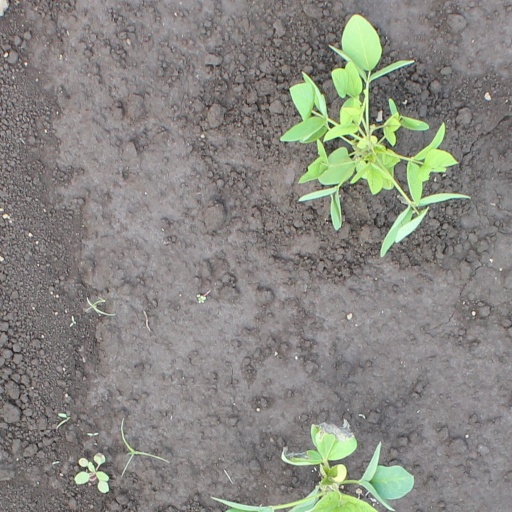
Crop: soybean